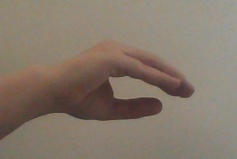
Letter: jeem